Chato Volcano

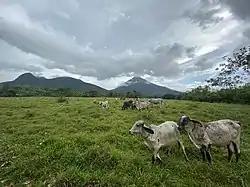
Cerro Chato Volcano, on the left, as seen from La Fortuna. Arenal Volcano is seen on the right.

The Costa Rican government has closed the trail to Cerro Chato, making it illegal to climb. This law was passed in 1998 but was not enforced until 2017, encouraging hikers, tour operators and business owners to sell this attraction and tour. When it was open it was considered a difficult hike and only recommended for hikers in good physical condition. When it rains, the path becomes muddy and even more treacherous, especially when descending into the crater itself. The environmental damage the illegal hiking has caused is the main cause of the closure.